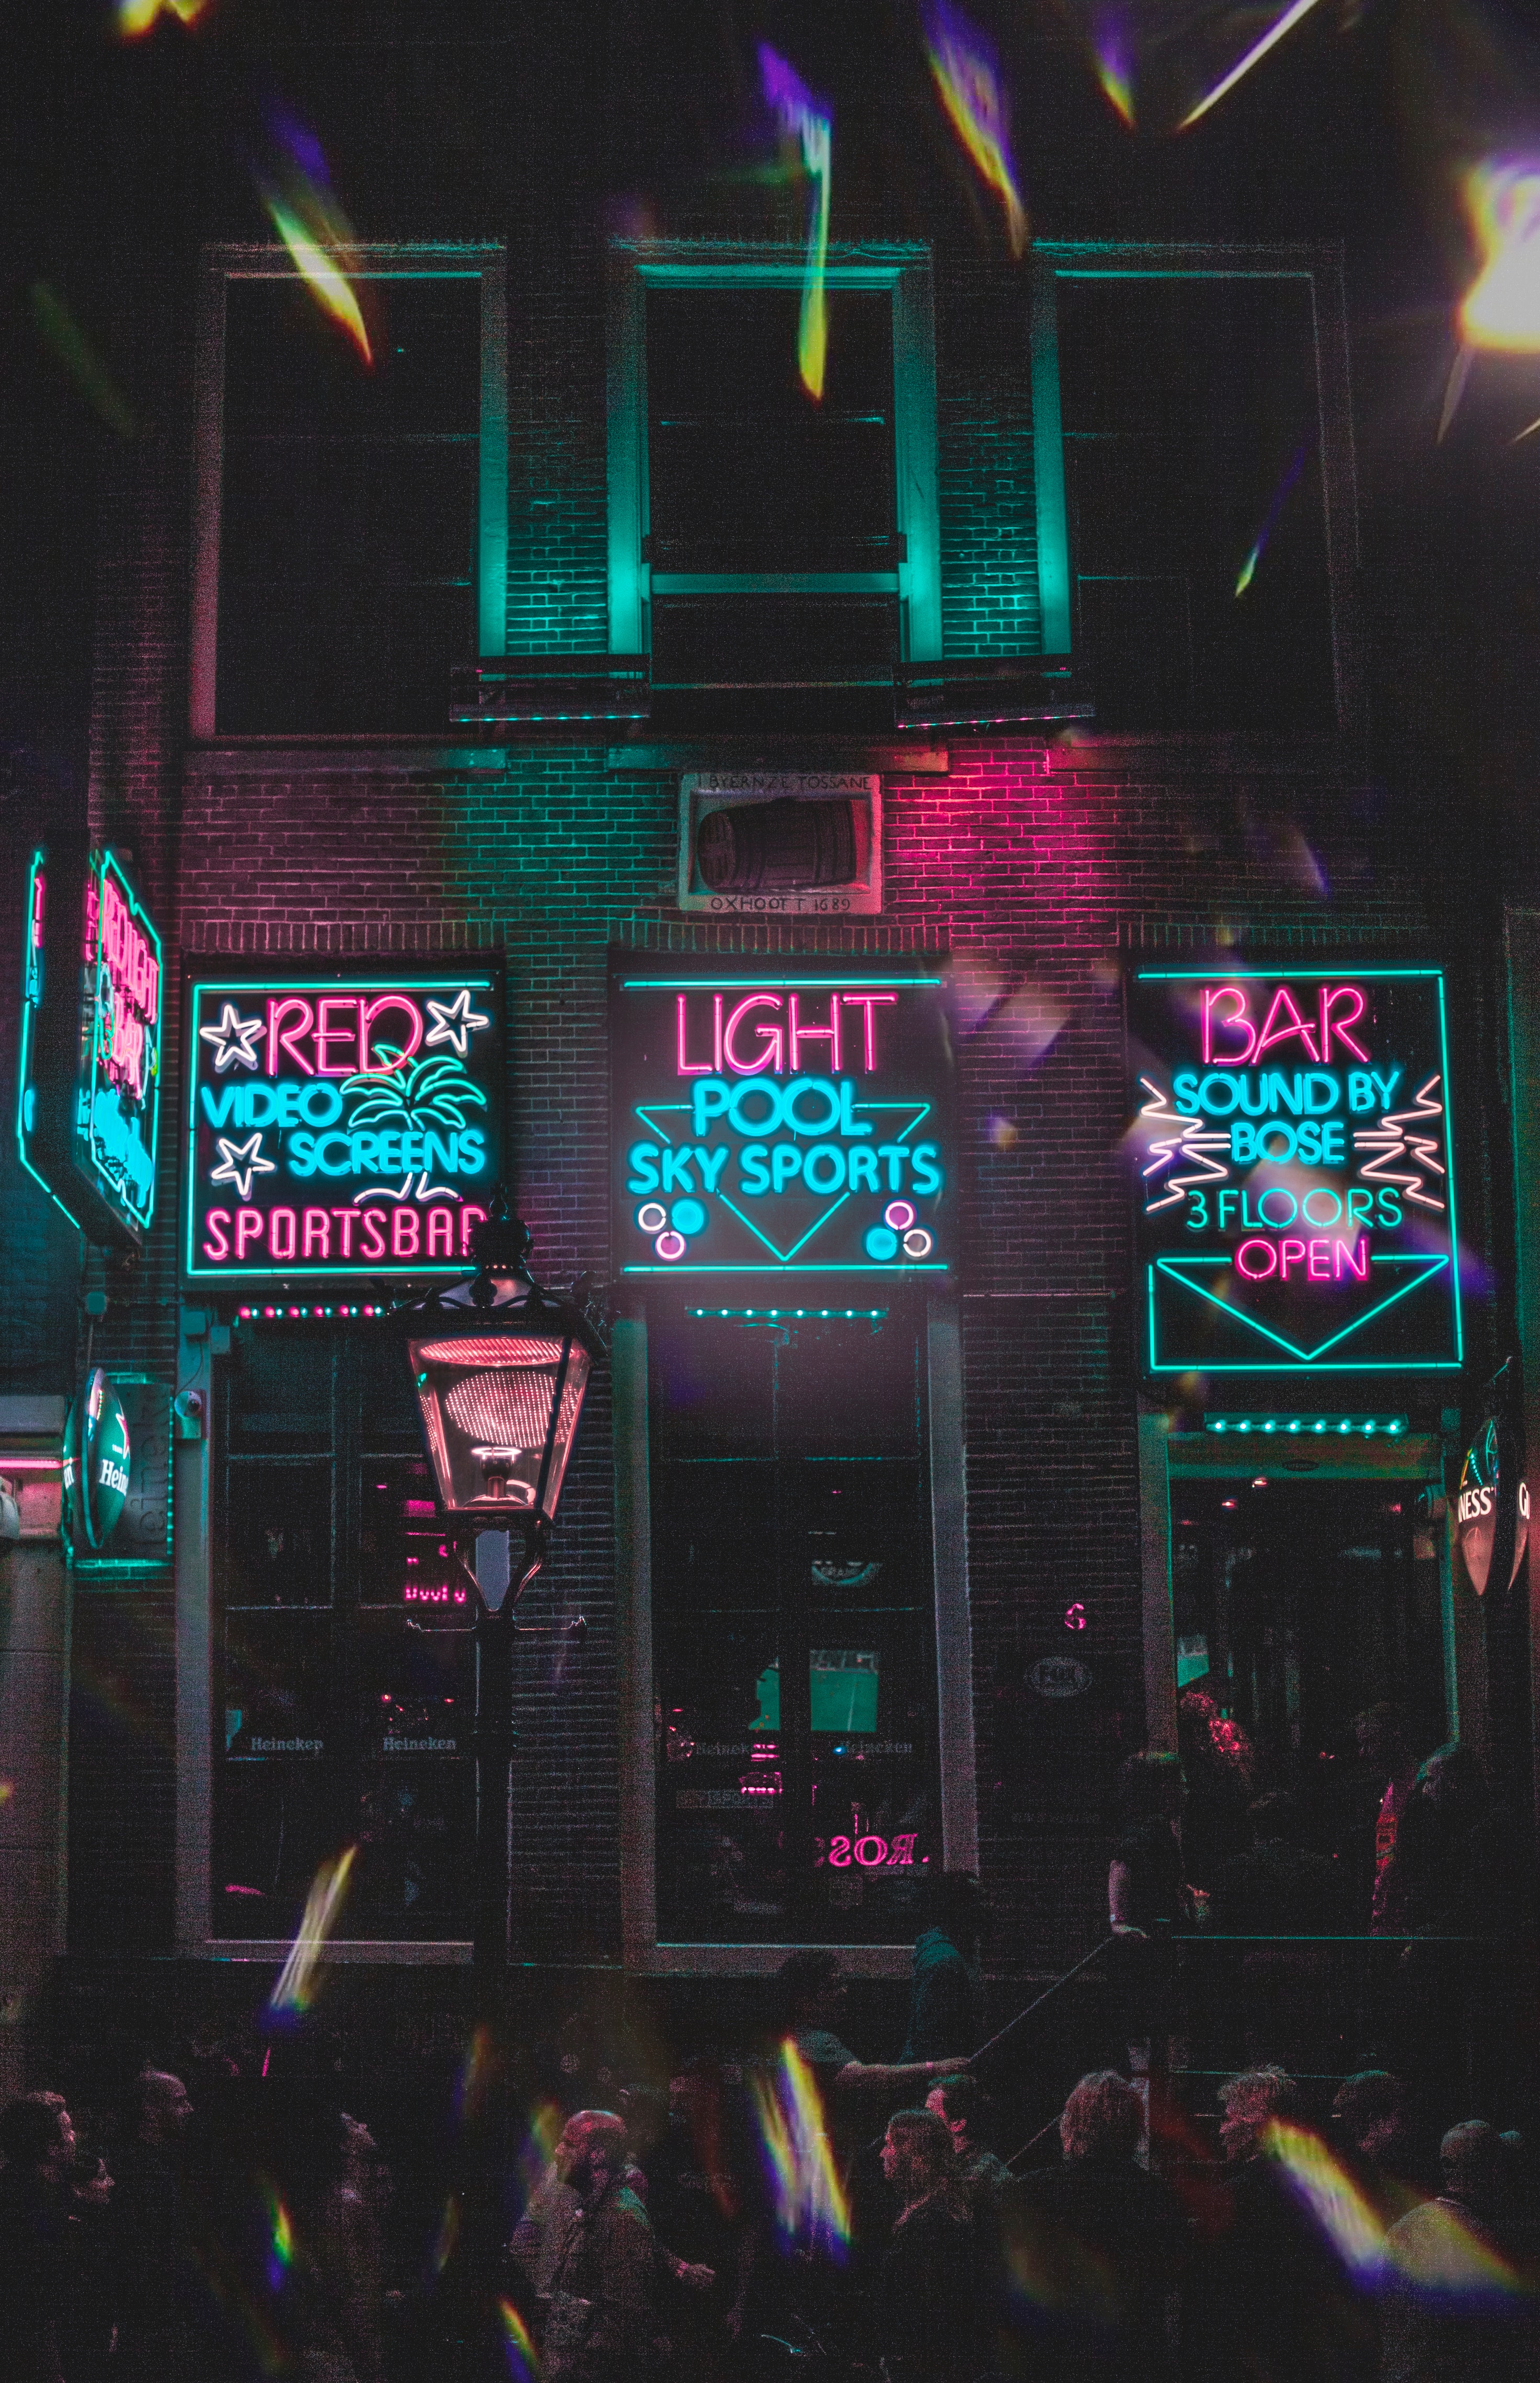
neon sign, neon, purple, electronic signage, entertainment, night, stage, technology, lighting, darkness, signage, display device, midnight, metropolis, music venue